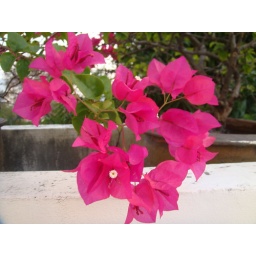
These are some pink thai flower in my building they are called Fuang Faa in thai